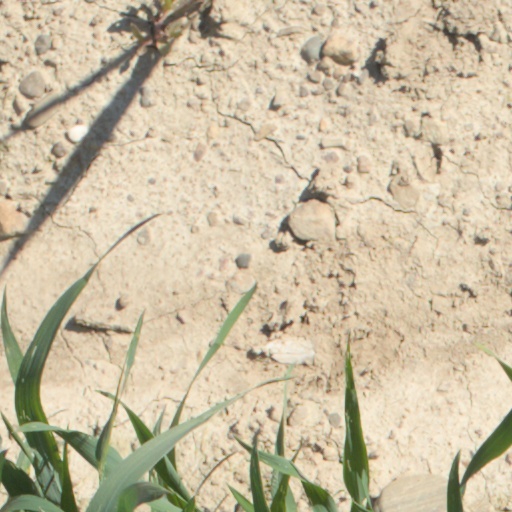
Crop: wheat